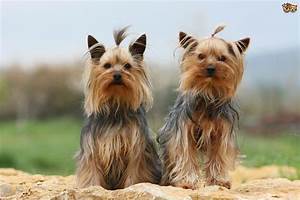
Label: dog